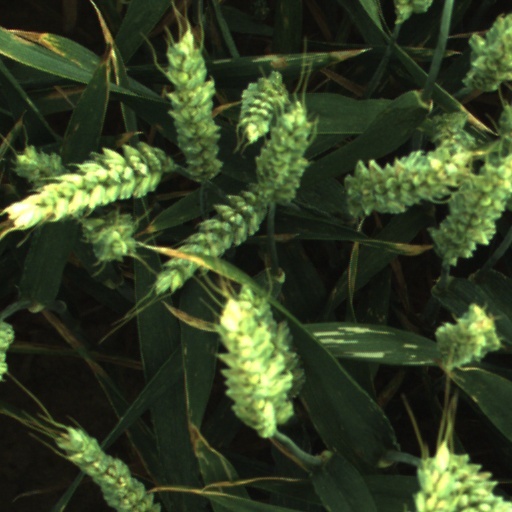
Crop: wheat